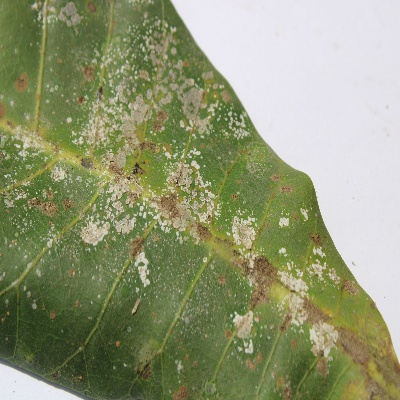
Crop: Cashew
Condition: red rust